Martin Roesch

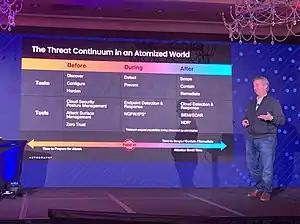
Roesch in 2022

Martin Roesch founded Sourcefire in 2001 and was its chief technology officer until the company was acquired by Cisco Systems on October 7, 2013 for $2.7B. Roesch now is CEO of Netography which raised $45M in Series A funding in November 2021. He is also the author and lead developer of the Snort Intrusion Prevention and Detection System which formed the foundation for the Sourcefire firewall and IDS/IPS systems. Snort is still developed by Cisco Systems today and remains the most-used open source IDS technology.